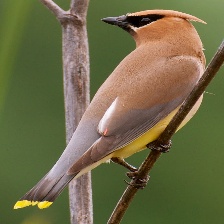
Species: CEDAR WAXWING
Scientific name: BOMBYCILLA CEDRORUM